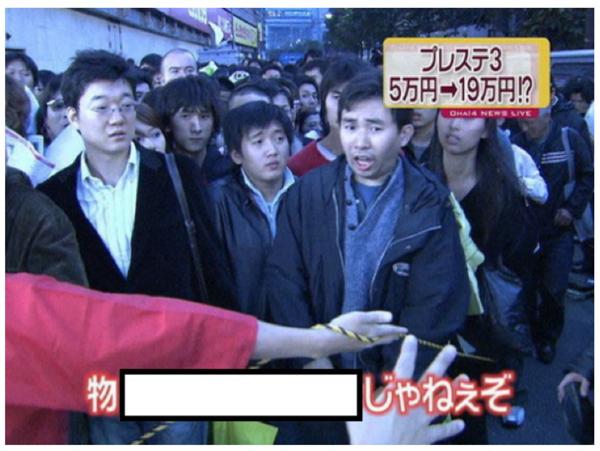
回答: 語はここで終わり